Lovas, Croatia

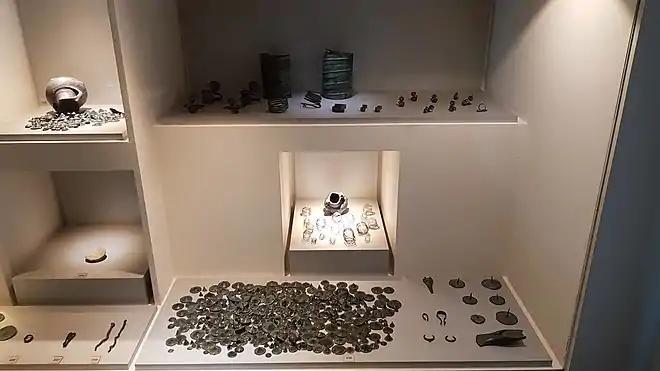

In 2011 the team of the Archaeological museum in Zagreb opened additional test trenches in two different locations where archaeological sites have been reported in the past – Kalvarija and Staro groblje ("Old Cemetery"). In addition to these two sites, archaeological remains were identified in 12 other locations (Orlinac, Kragino voće, Brzovac, U mjestu, Staro selo, Čajer, Čot, Šljivici, Gradac, Sveti Mihovil, Srednje brdo - jug and Kovači), dating from the Neolithic to the Medieval period. The most important was the discovery of the site Kovači, which was, according to the distribution of surface pottery finds, the largest and most significant prehistoric settlement in the Lovas Municipality. It was inhabited during the periods of Copper, Middle Bronze and Late Iron Age.